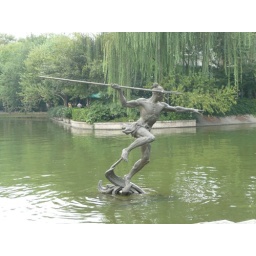
Amazon in the water of Hangzhou's west lake